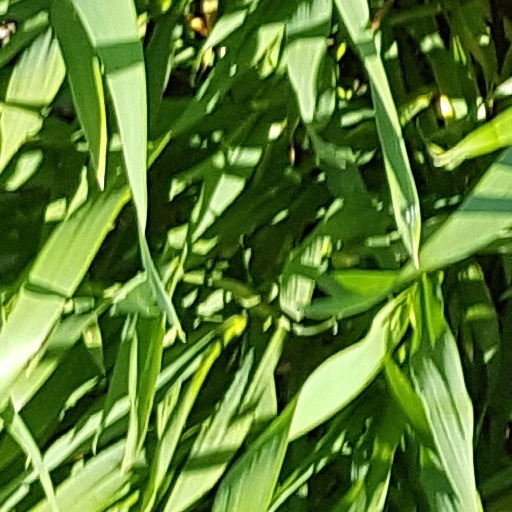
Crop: wheat